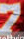
Number: 7